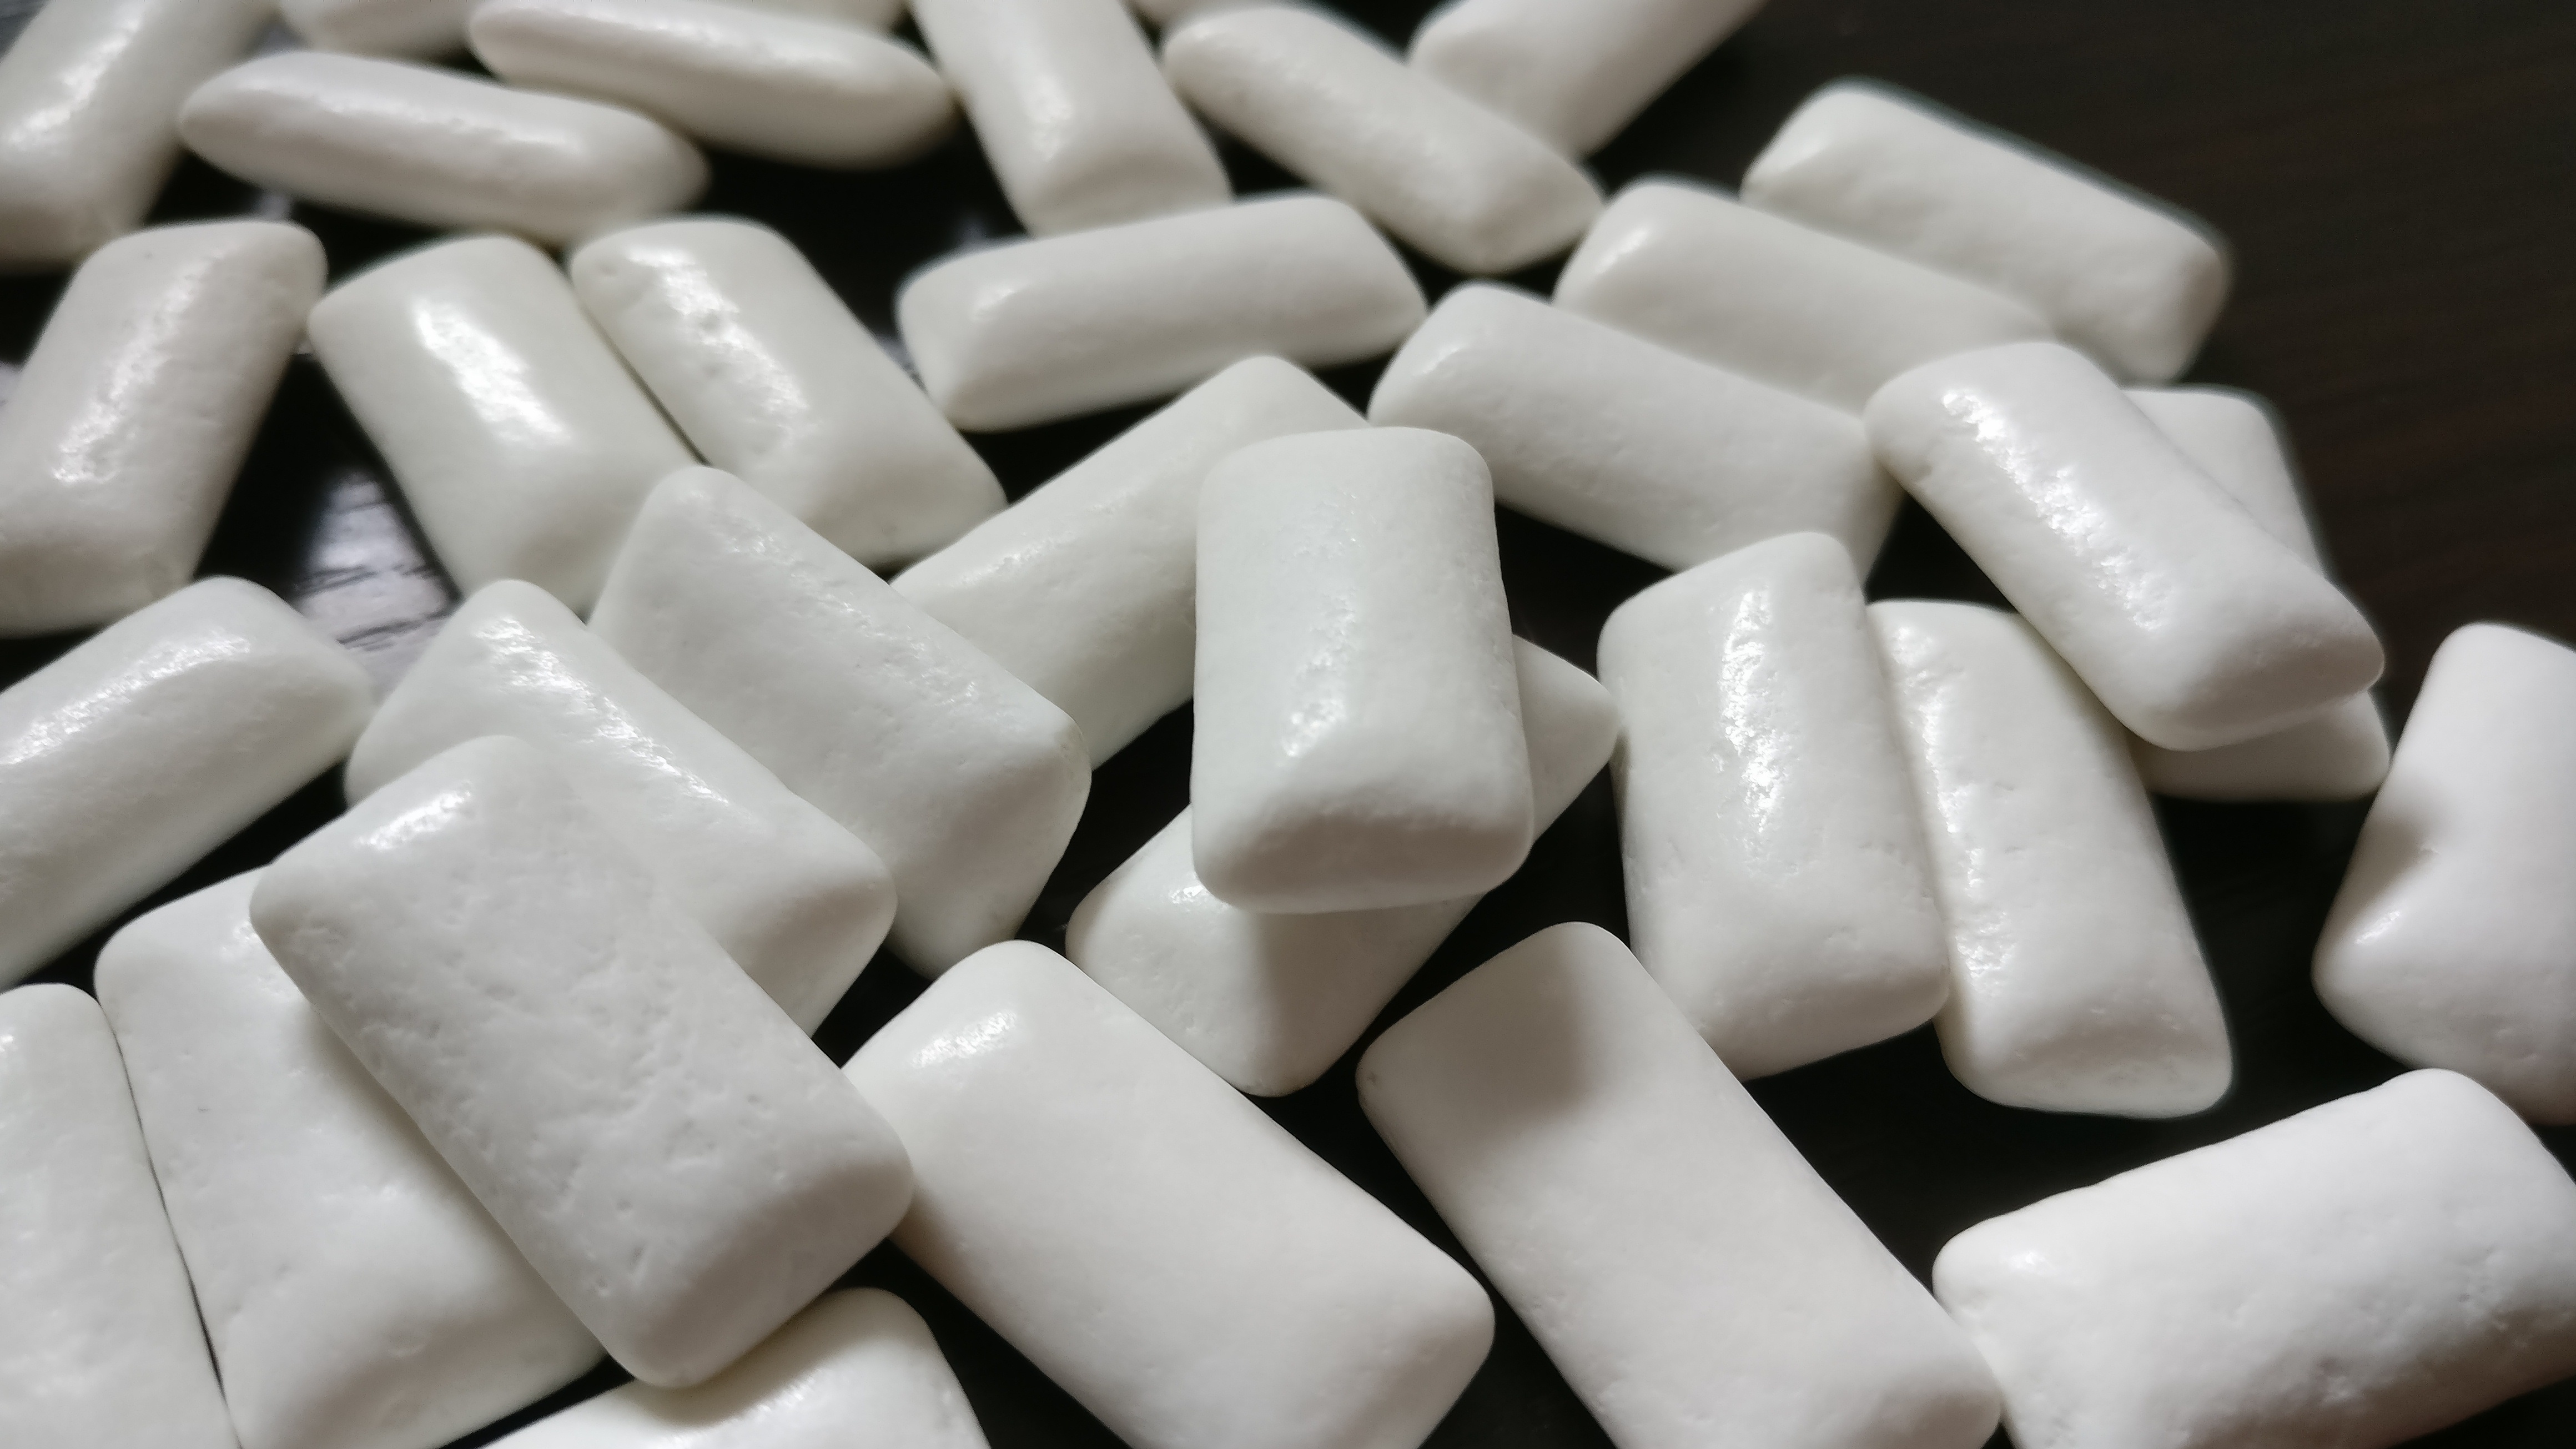
white, food, dessert, chew, chewing gum